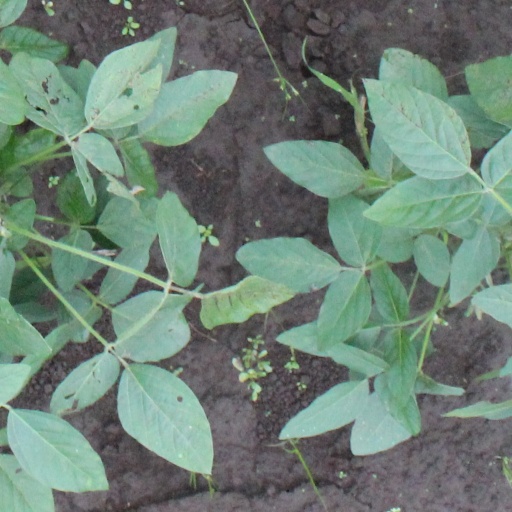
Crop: soybean